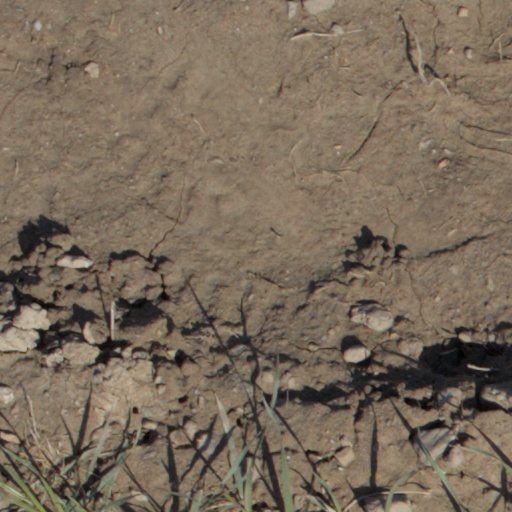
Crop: wheat